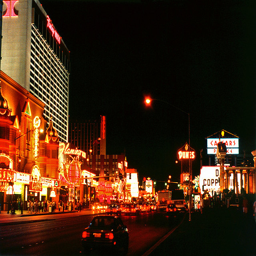
there are many lights that are on in all of the buildings
a street at night cars and signs and lights
The buildings on the street are all covered in bright lights.
Night time street view of hotels and lighted signs on the Vegas Strip.
A nighttime shot of the Las Vegas strip and all the neon signs.